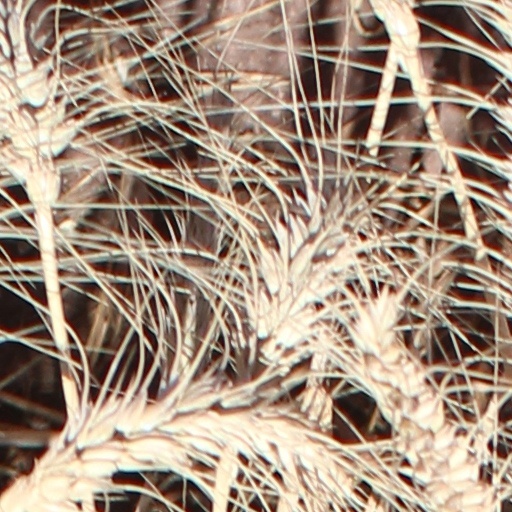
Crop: wheat